Gerd Gies

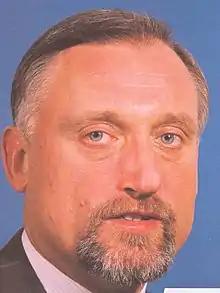
Gerd Gies (1990)

Gerd Gies (born 24 May 1943 in Stendal, Germany) is a German politician (CDU). He was the 1st Minister President of Saxony-Anhalt after its creation following the reunification of Germany. Gies held office from October 1990 to 4 July 1991, when he was forced to resign after he was accused of having collaborated with the Stasi. He was succeeded by Werner Münch. Gies remained a parliamentary delegate until 1998. Afterwards, he worked in the energy industry and served on the board of Electrabel Germany.